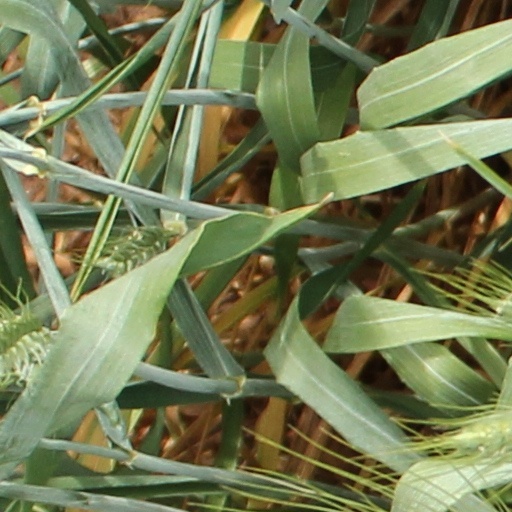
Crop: wheat